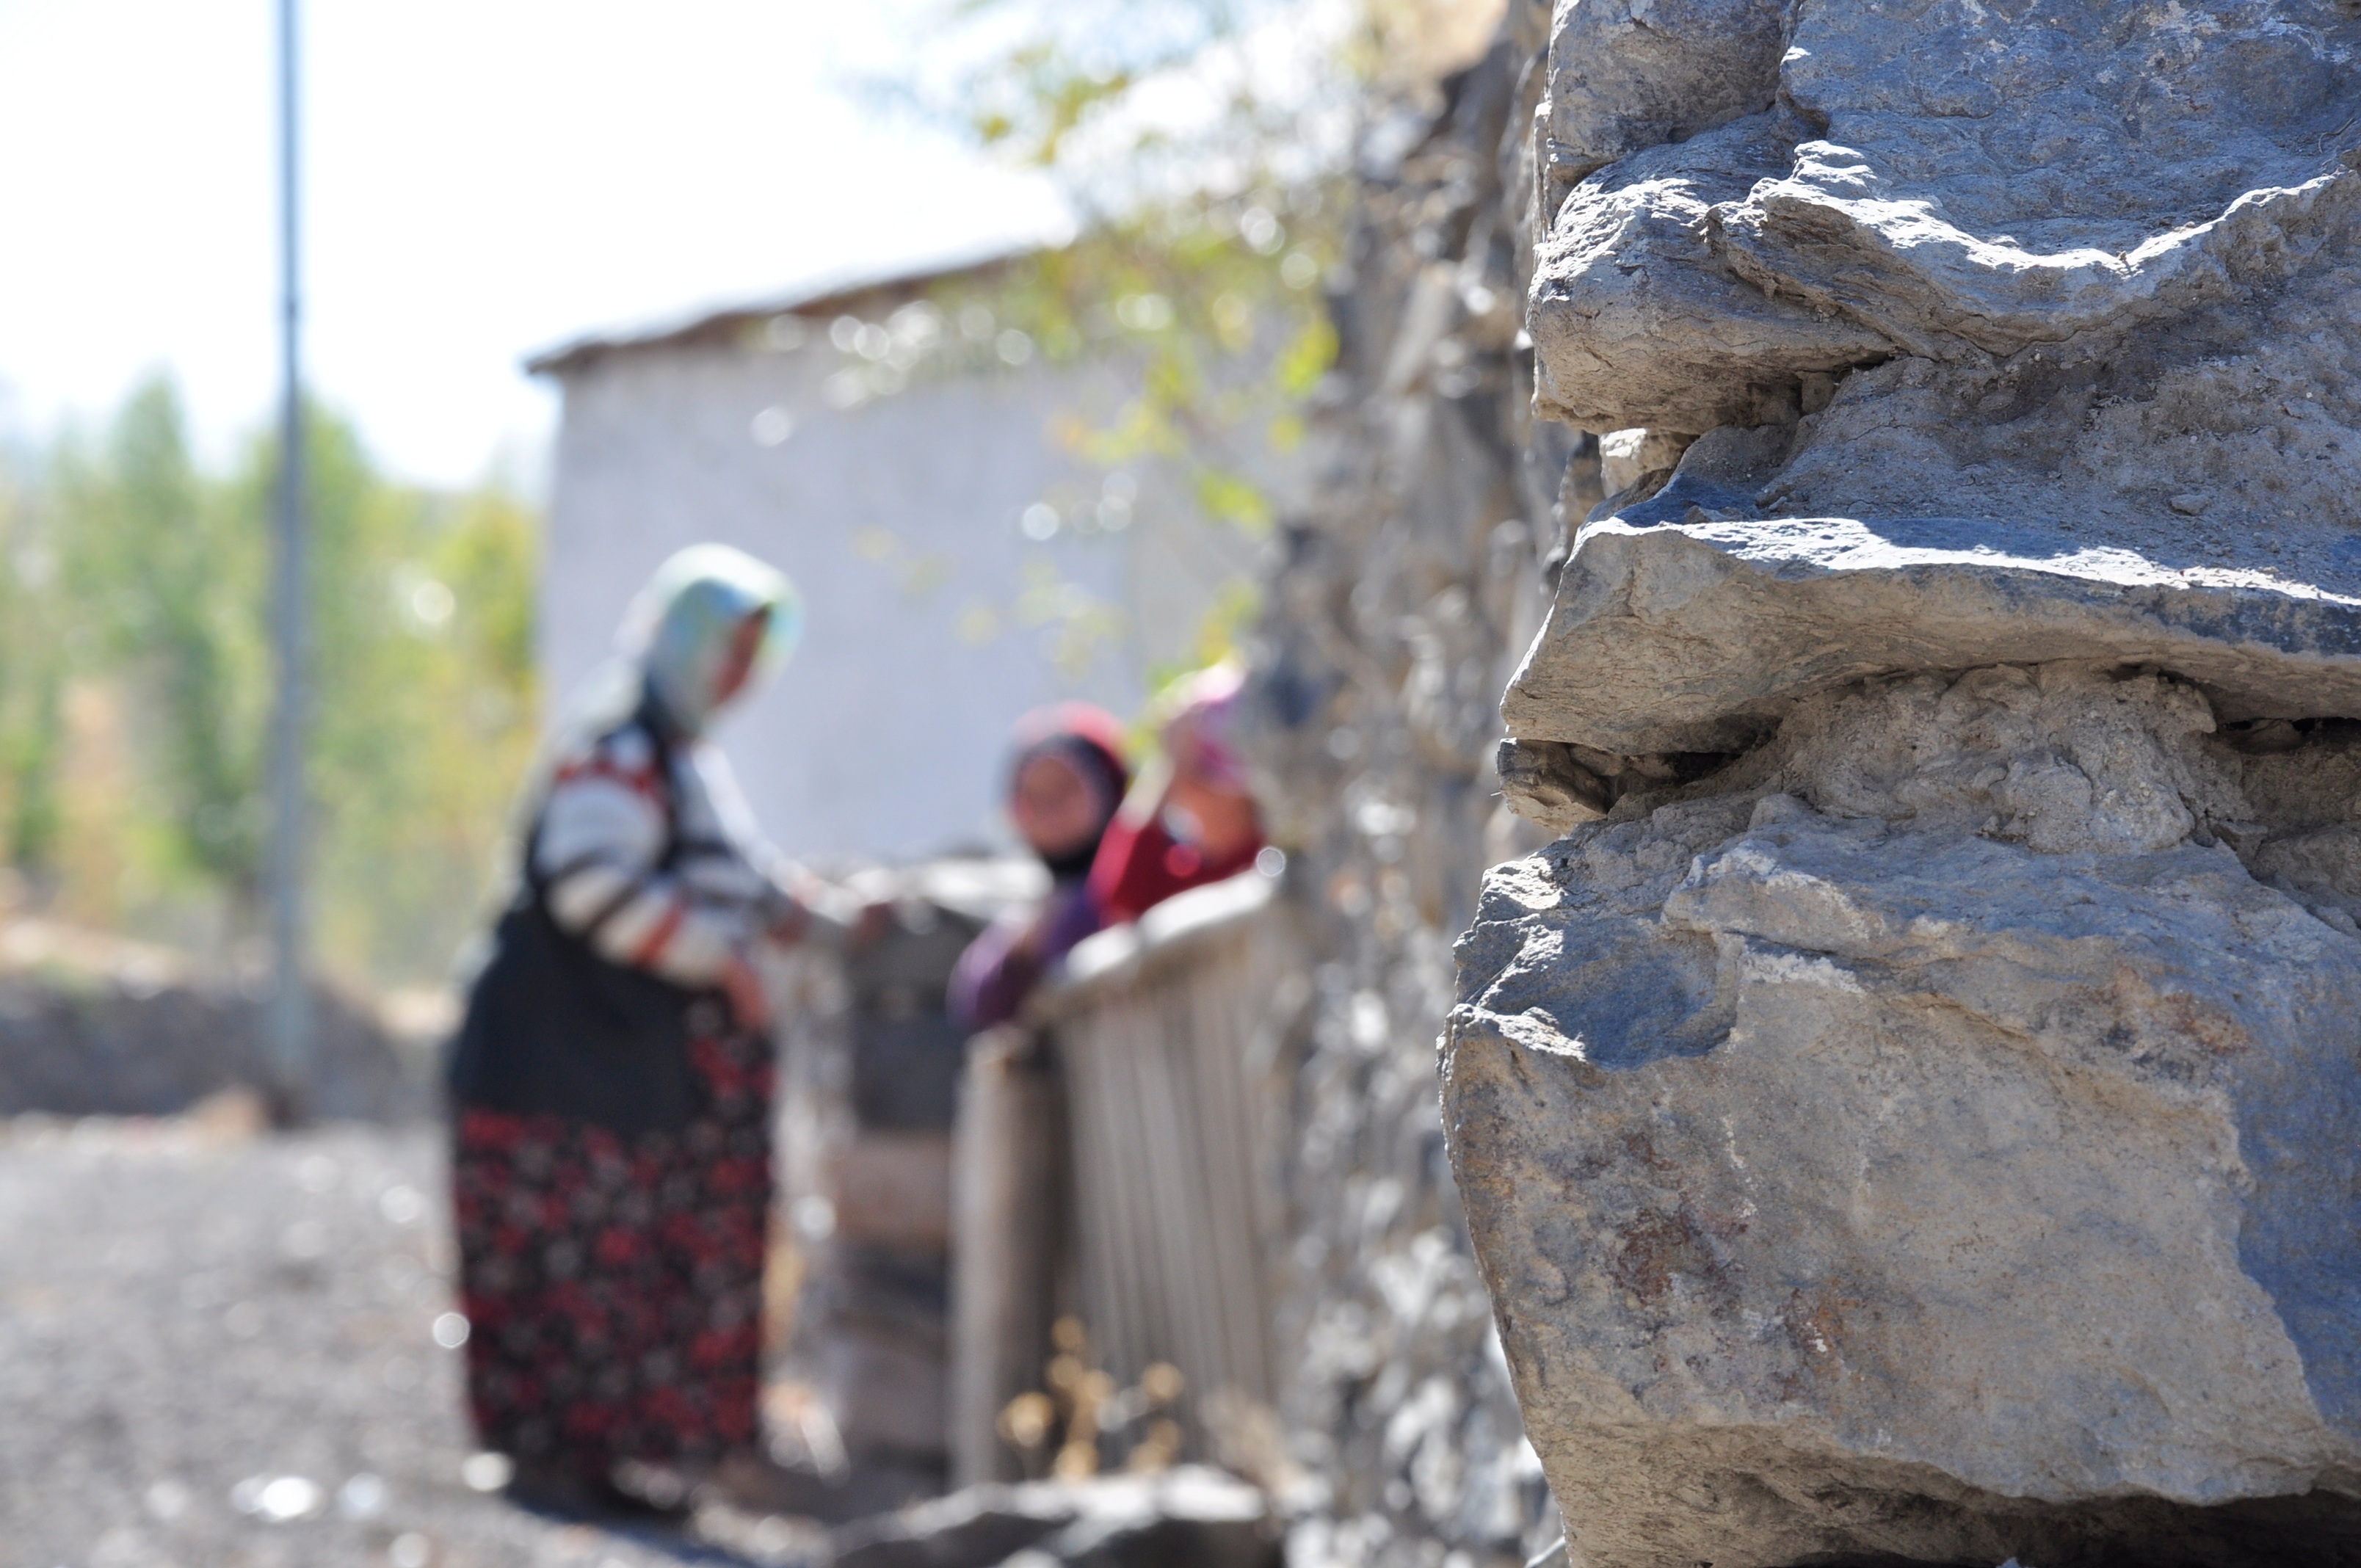
adventure